Hijacking Catastrophe

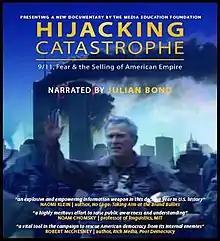
Film poster

Hijacking Catastrophe: 9/11, Fear & the Selling of American Empire is a 2004 documentary film narrated by Julian Bond and directed by Jeremy Earp and Sut Jhally. It examines the possibility that neoconservatives used the September 11 attacks to usher in a new doctrine of expanding American power through military force under the guise of a "war on terror" and that the doctrine, known as the Project for the New American Century (PNAC), had been laid out prior to 9/11 by its authors, which include Dick Cheney, Paul Wolfowitz, Donald Rumsfeld, Jeb Bush, and Dan Quayle.